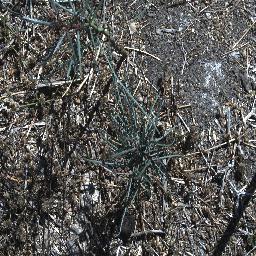
Label: parkinsonia